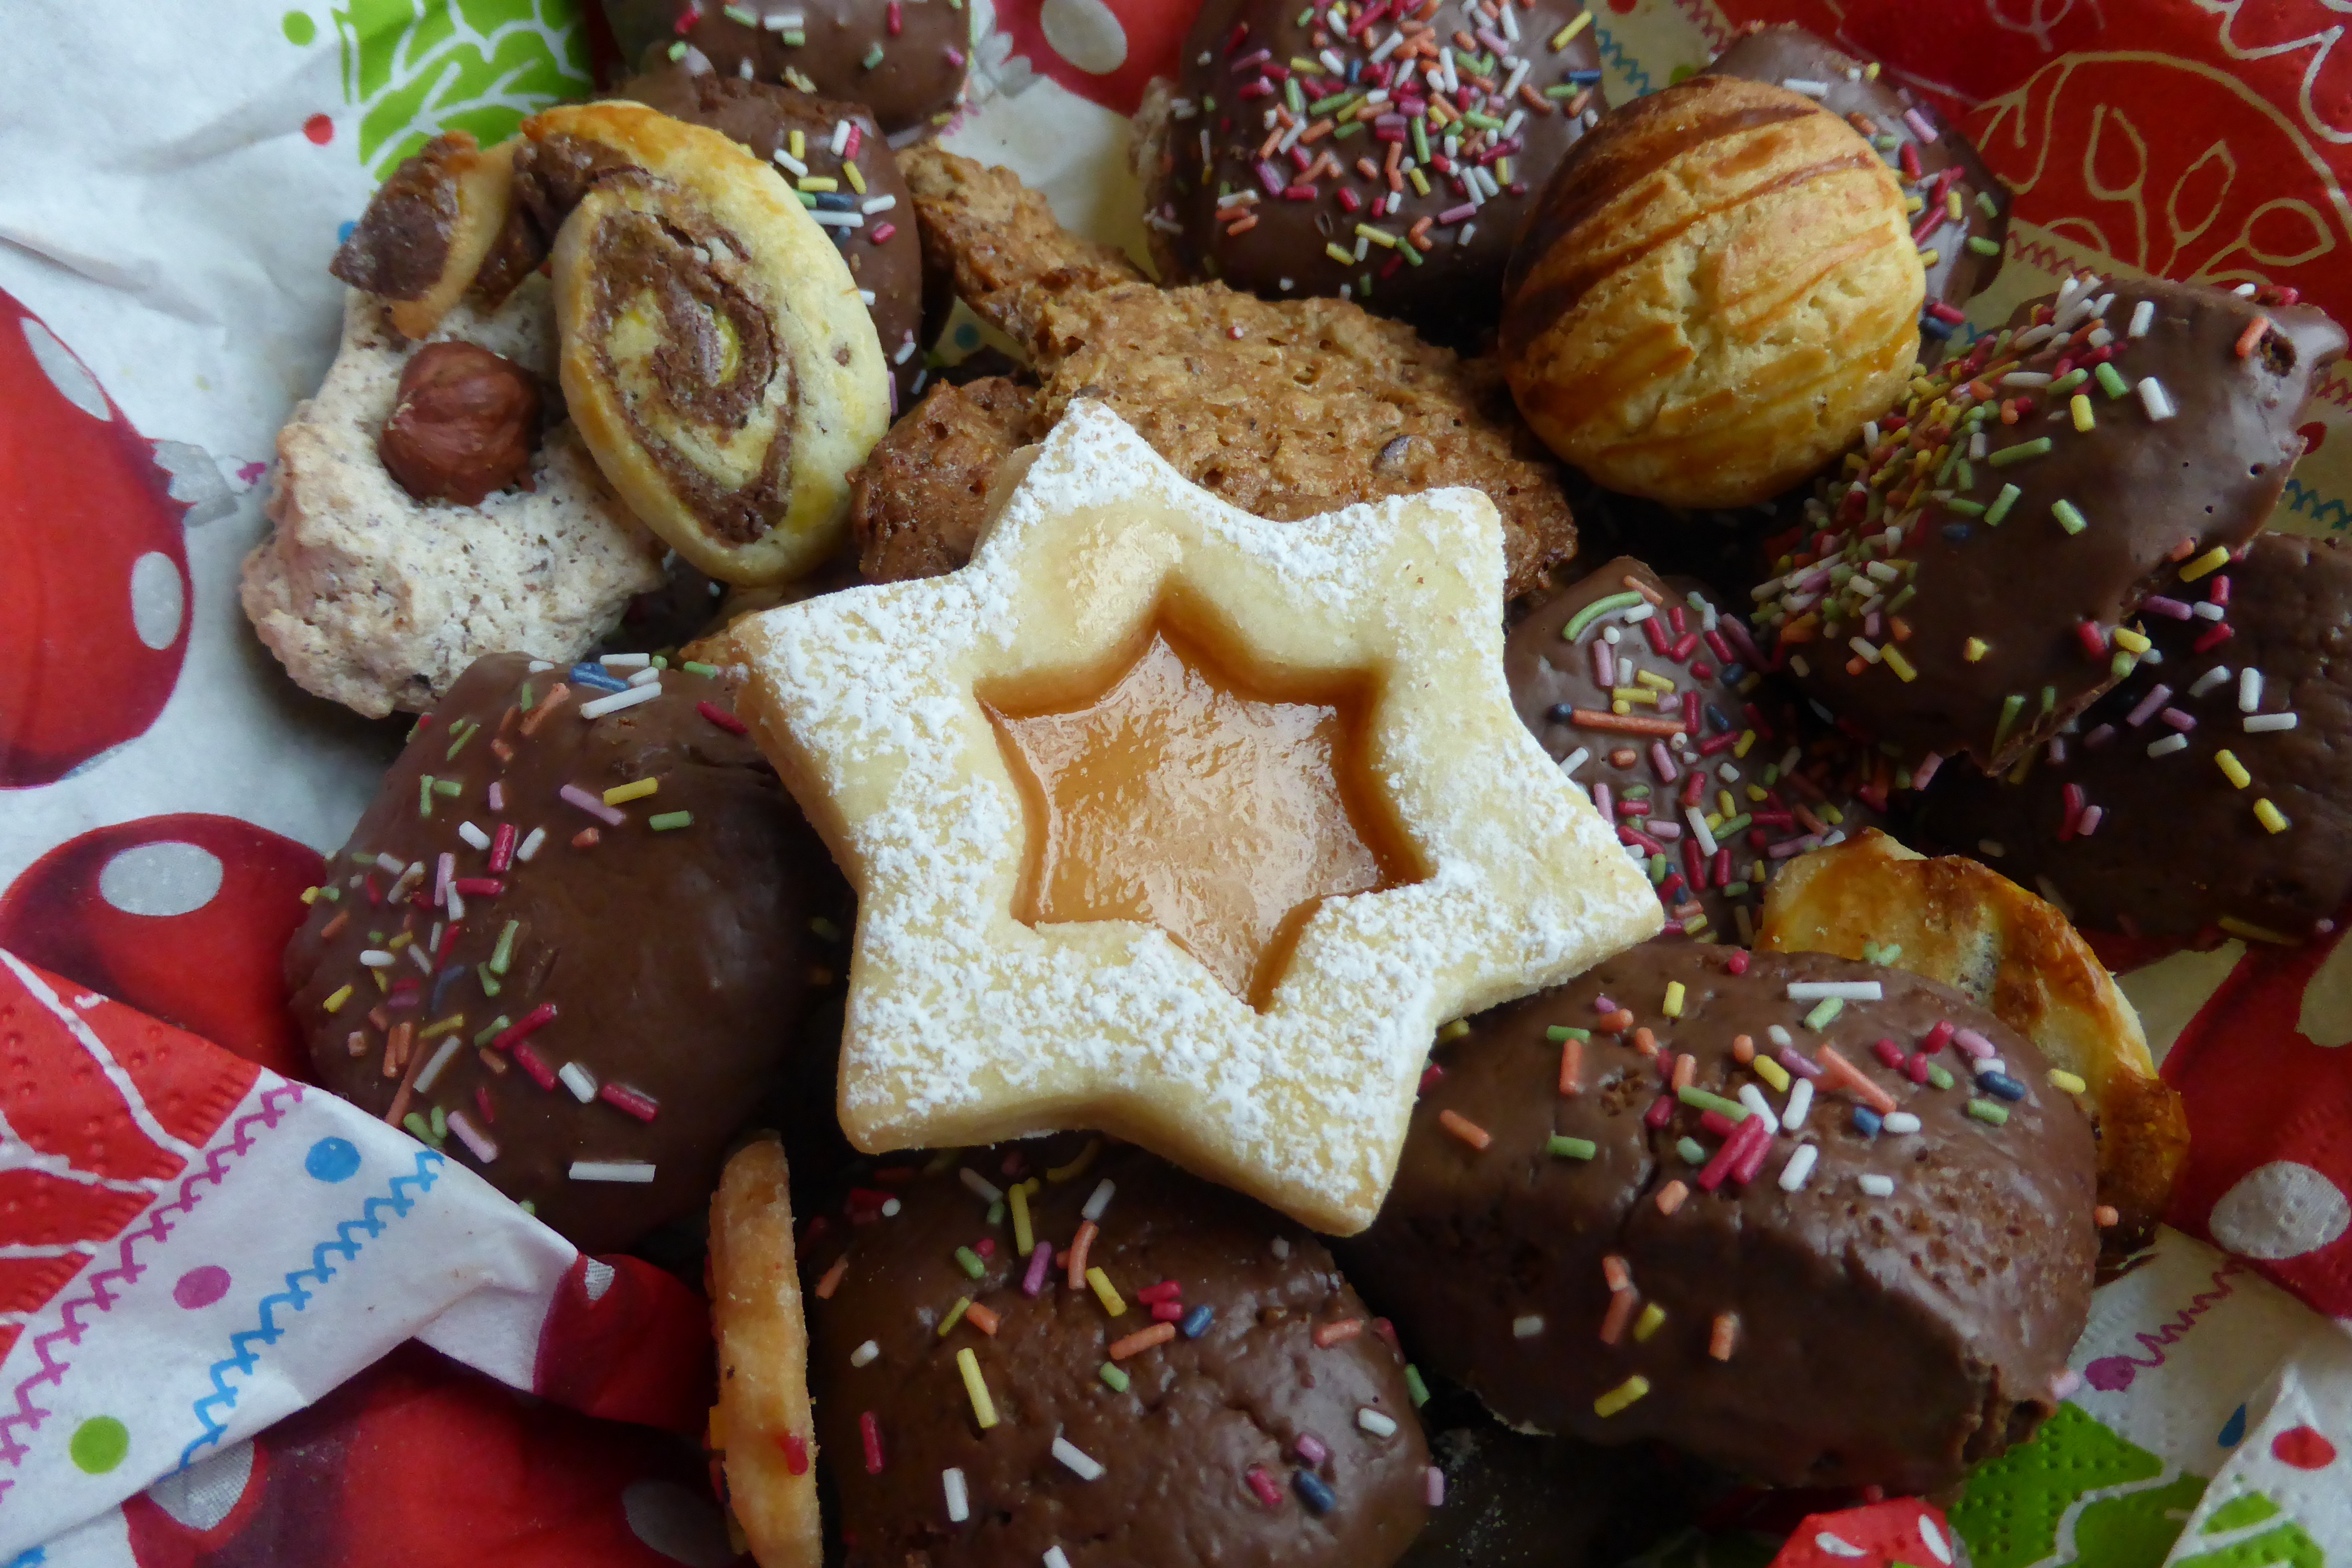
sweet, star, food, produce, chocolate, baking, christmas, cookie, dessert, delicious, bakery, bake, christmas cookies, pastries, baking tray, cookies, icing, sweetness, gingerbread, baked goods, nibble, snack food, cookies and crackers, bredele, hildaplaetzchen